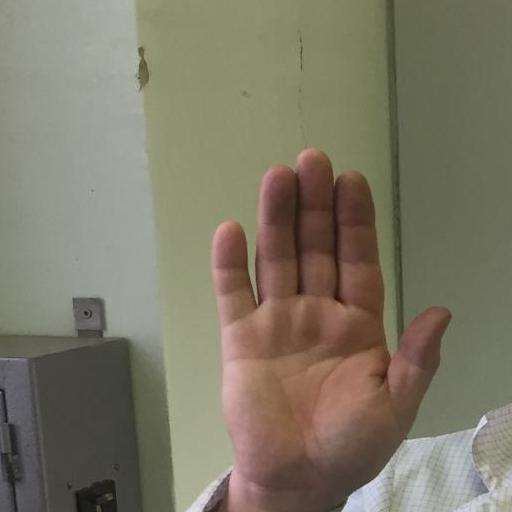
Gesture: stop